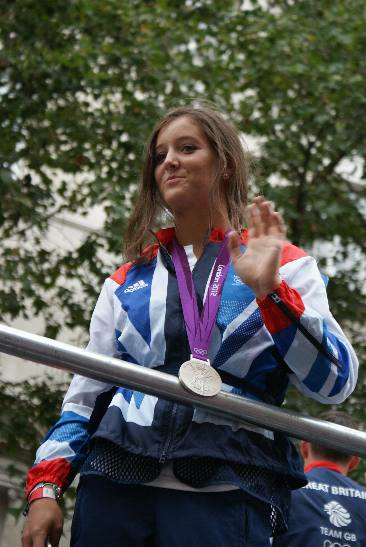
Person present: Yes